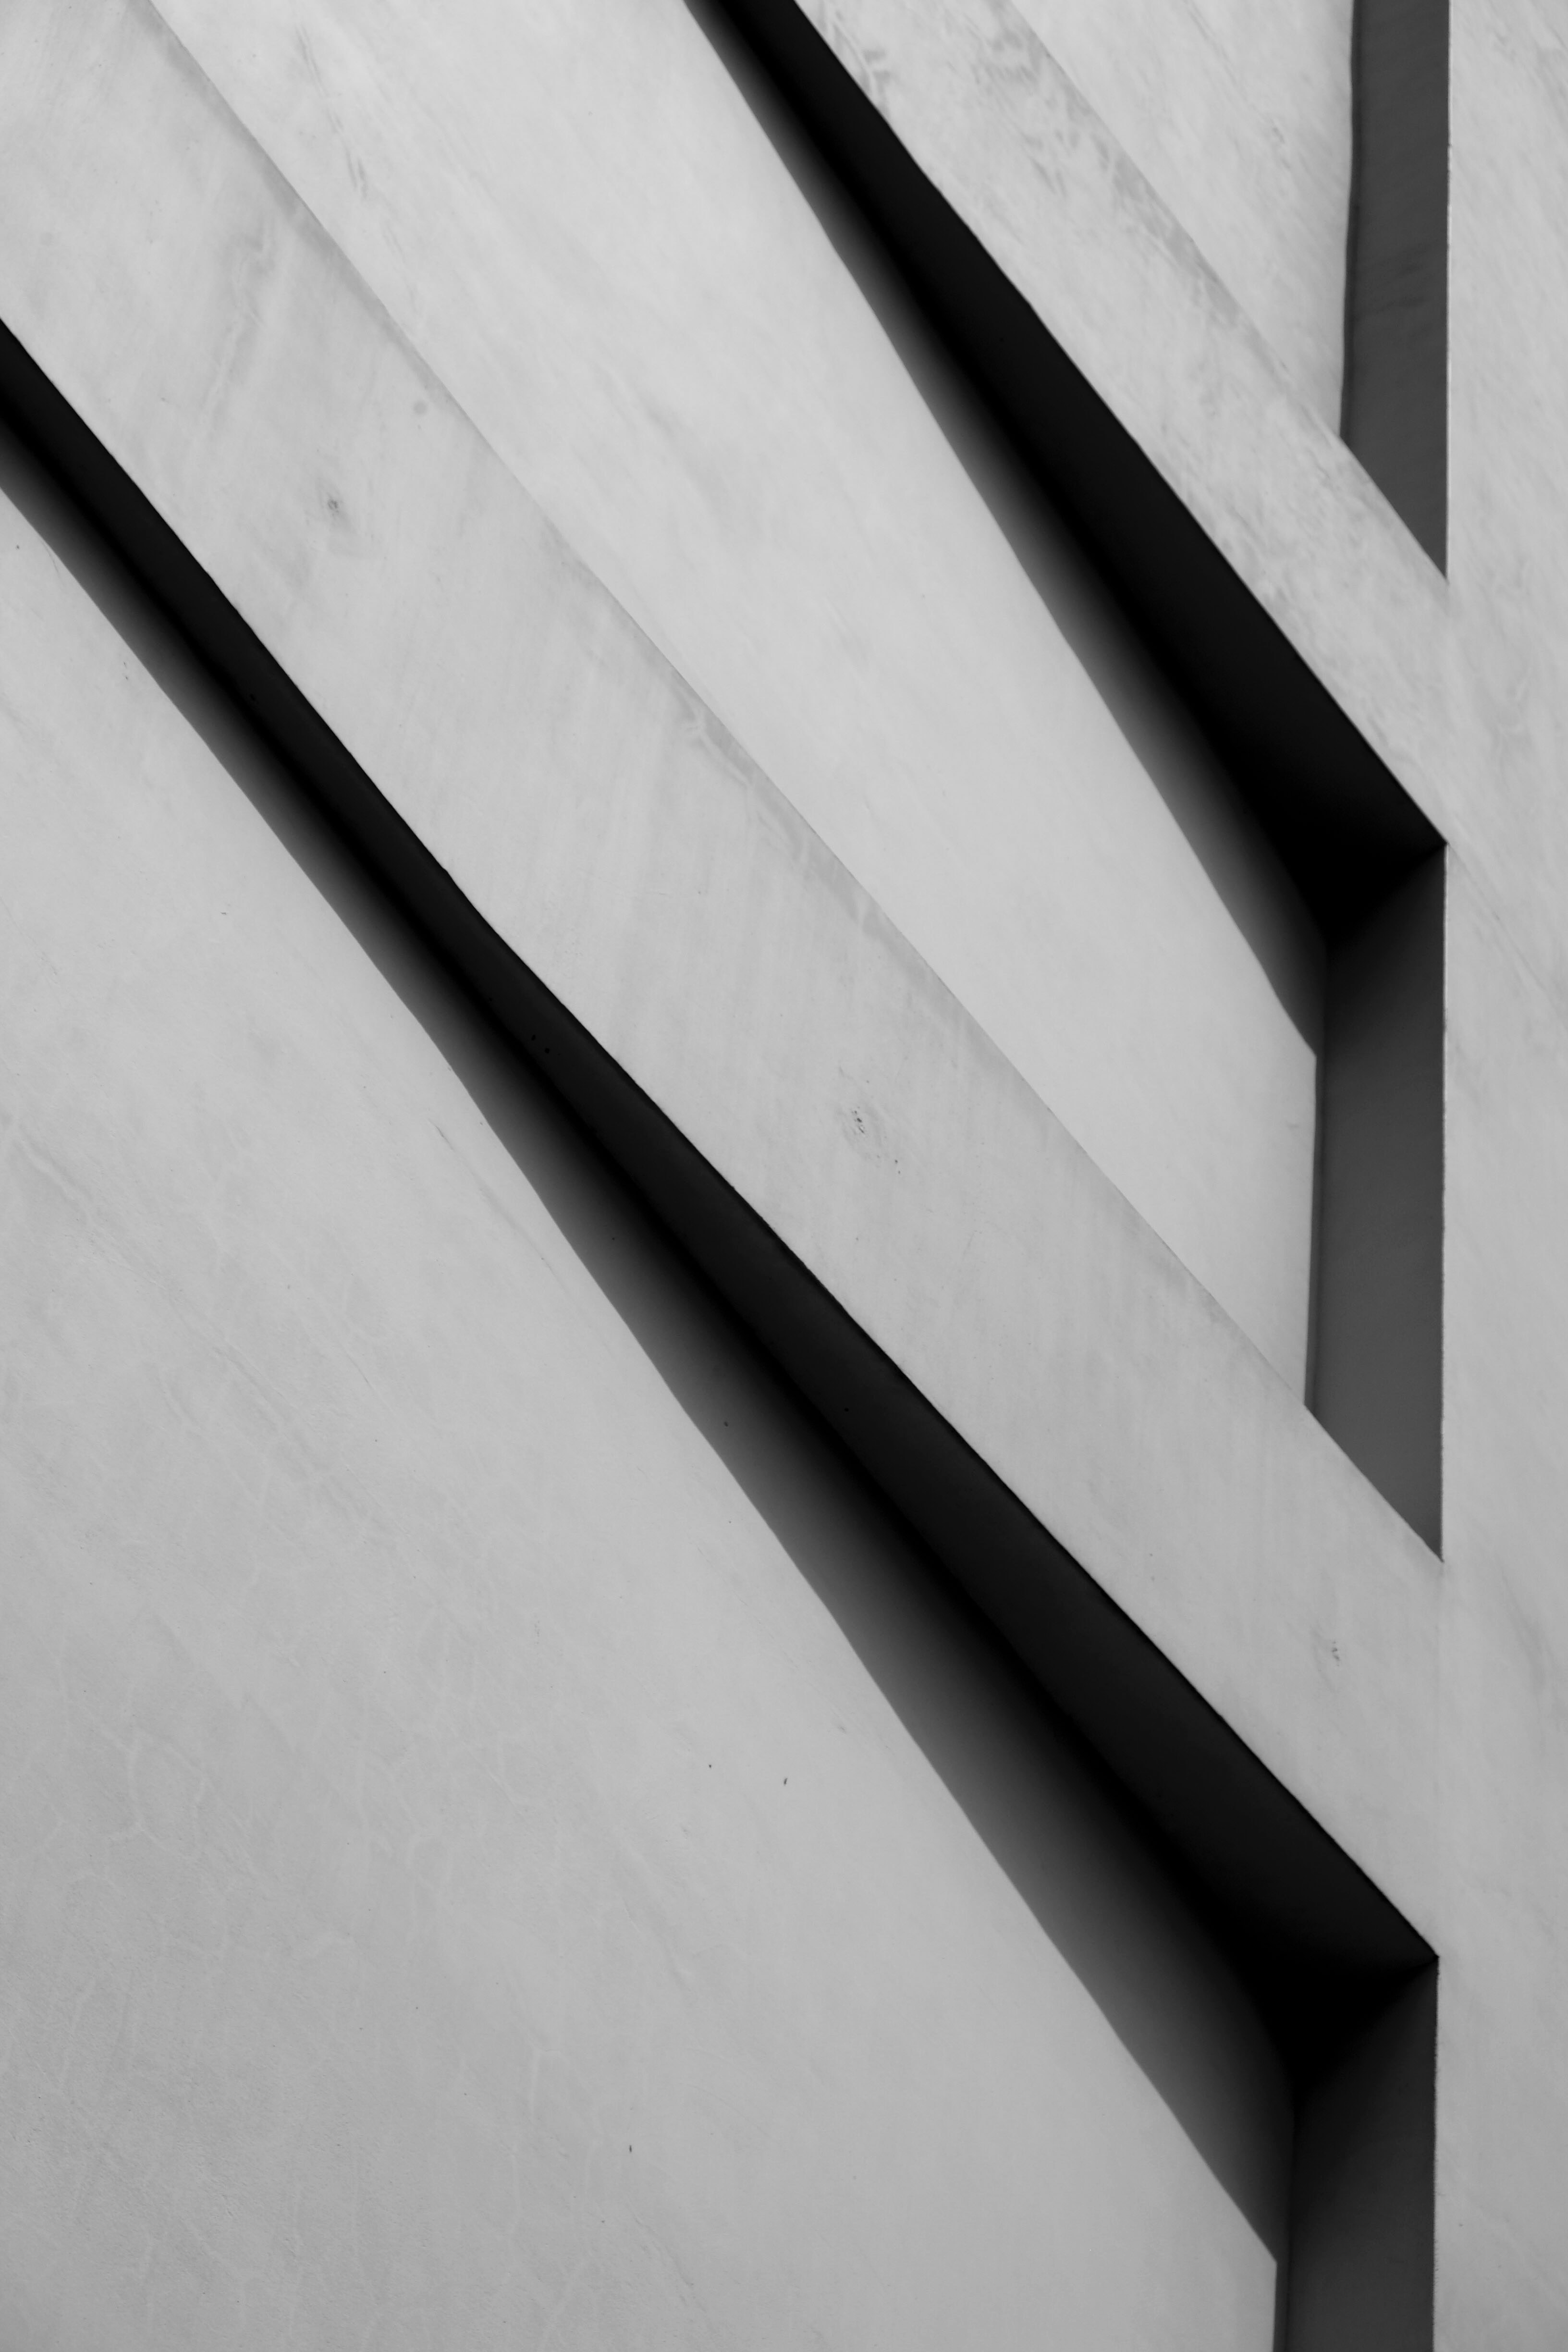
white, black, line, architecture, monochrome, black and white, design, Material property, stairs, pattern, handrail, metal, parallel, monochrome photography, concrete, rectangle, steel, style